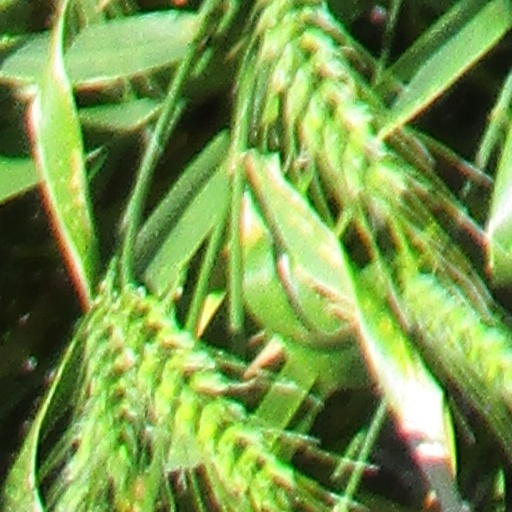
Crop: wheat